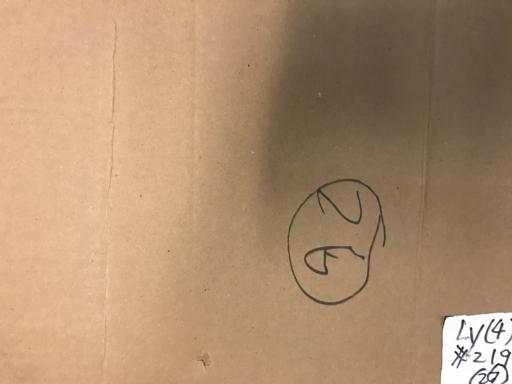
Waste category: cardboard